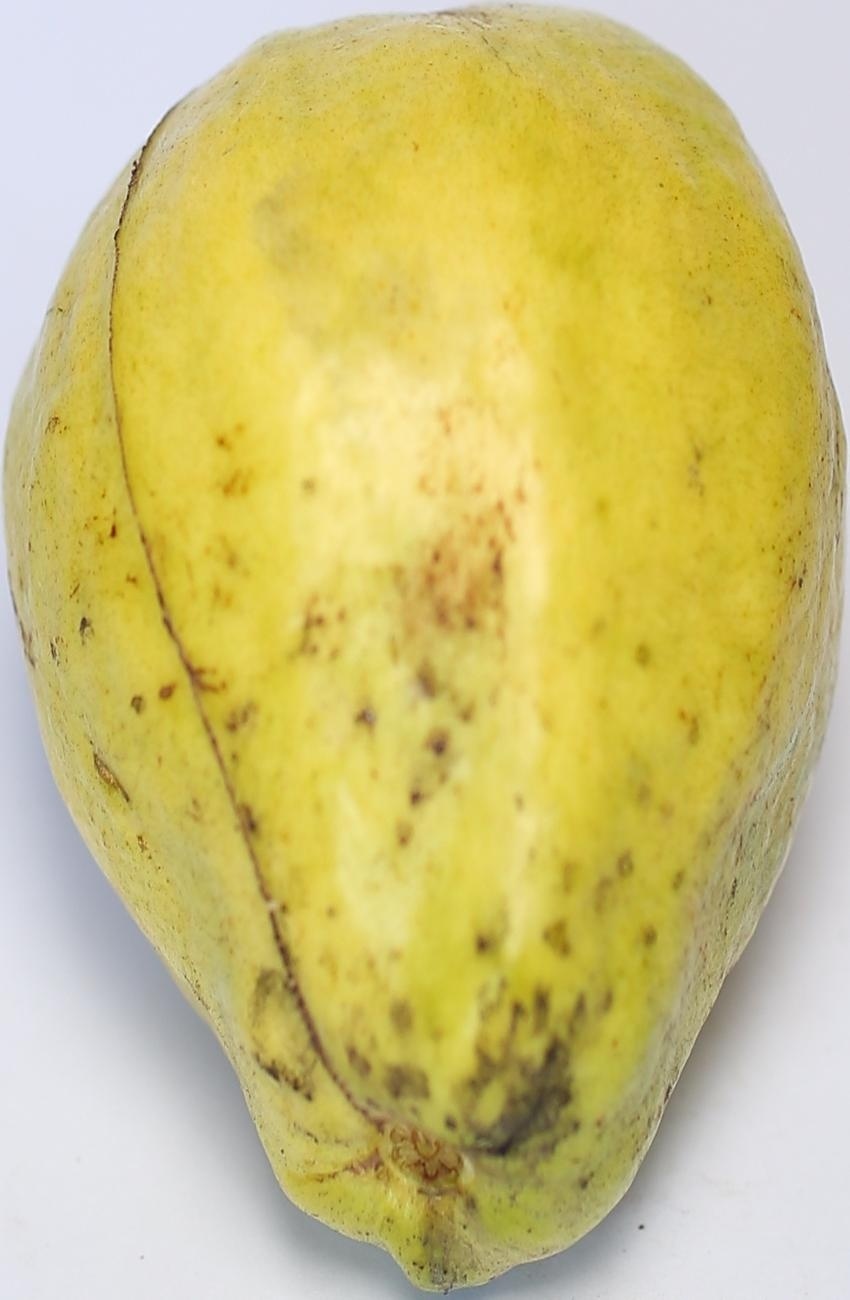
Maturity: mature-green
Variety: thadhrami